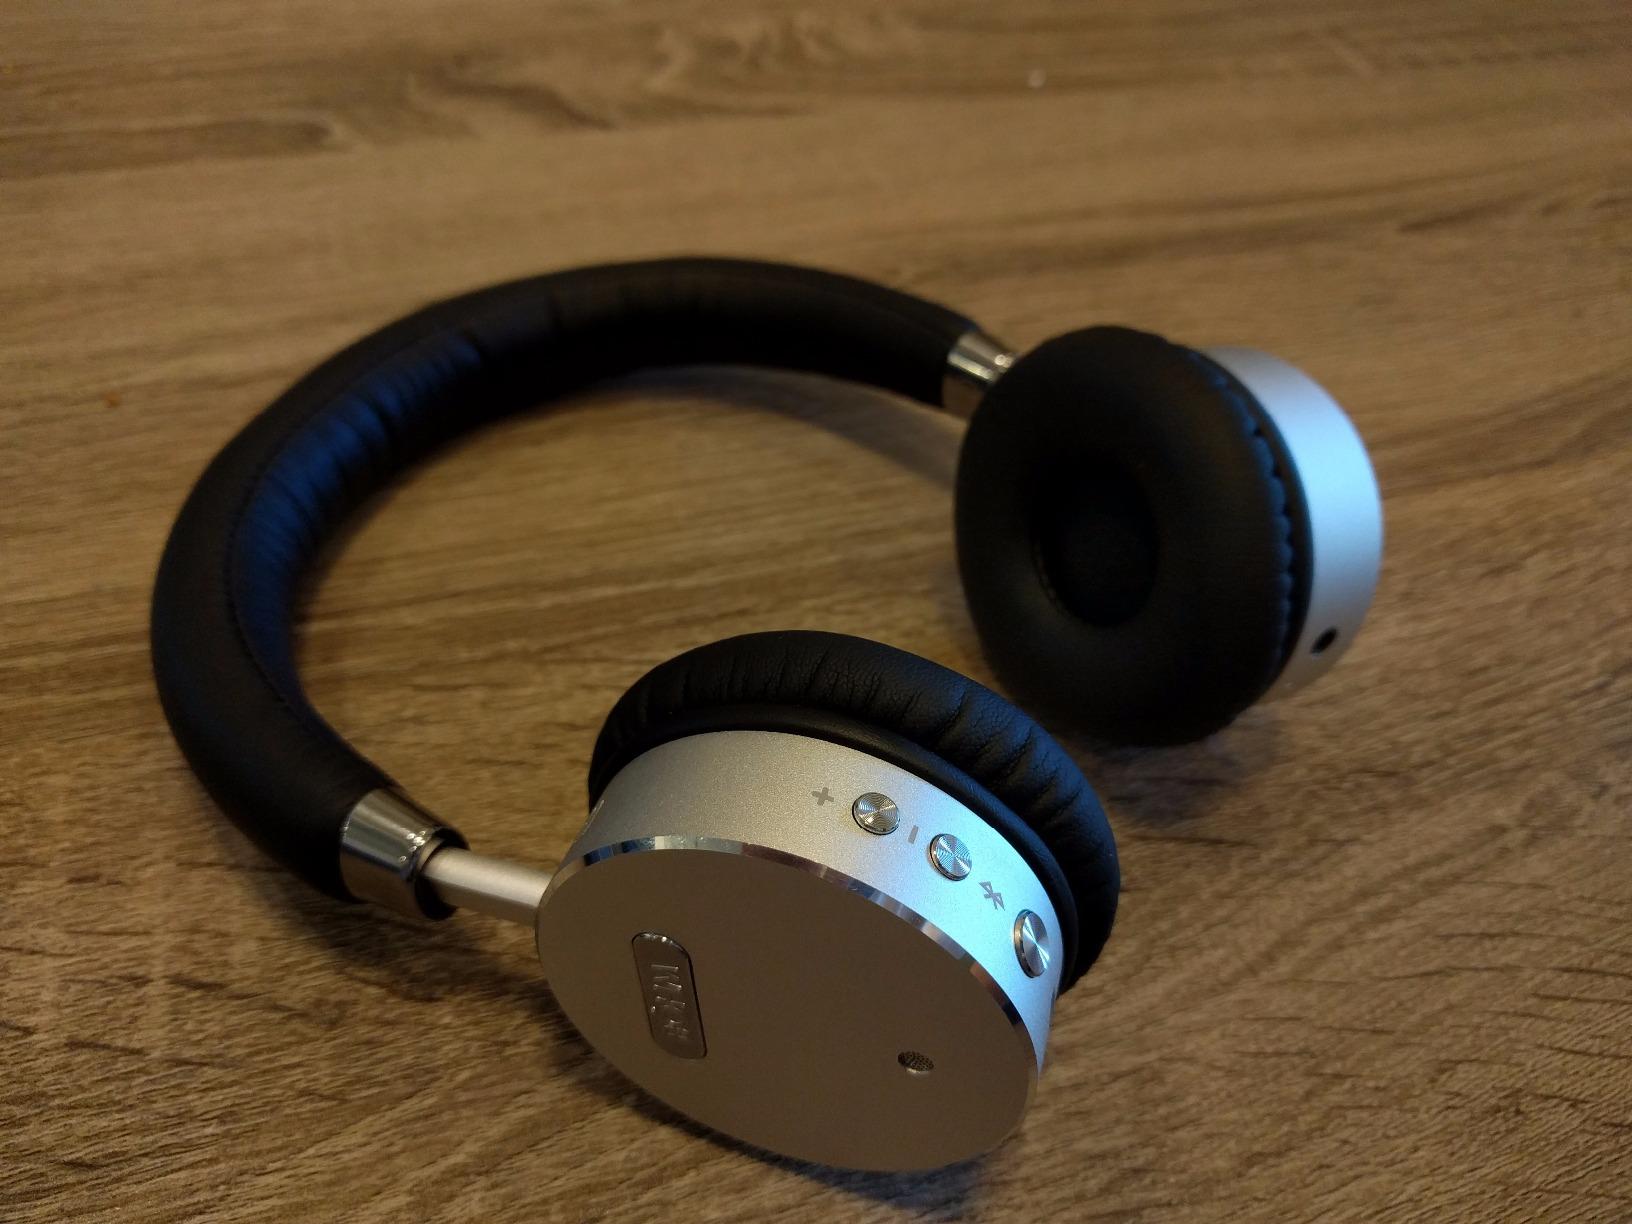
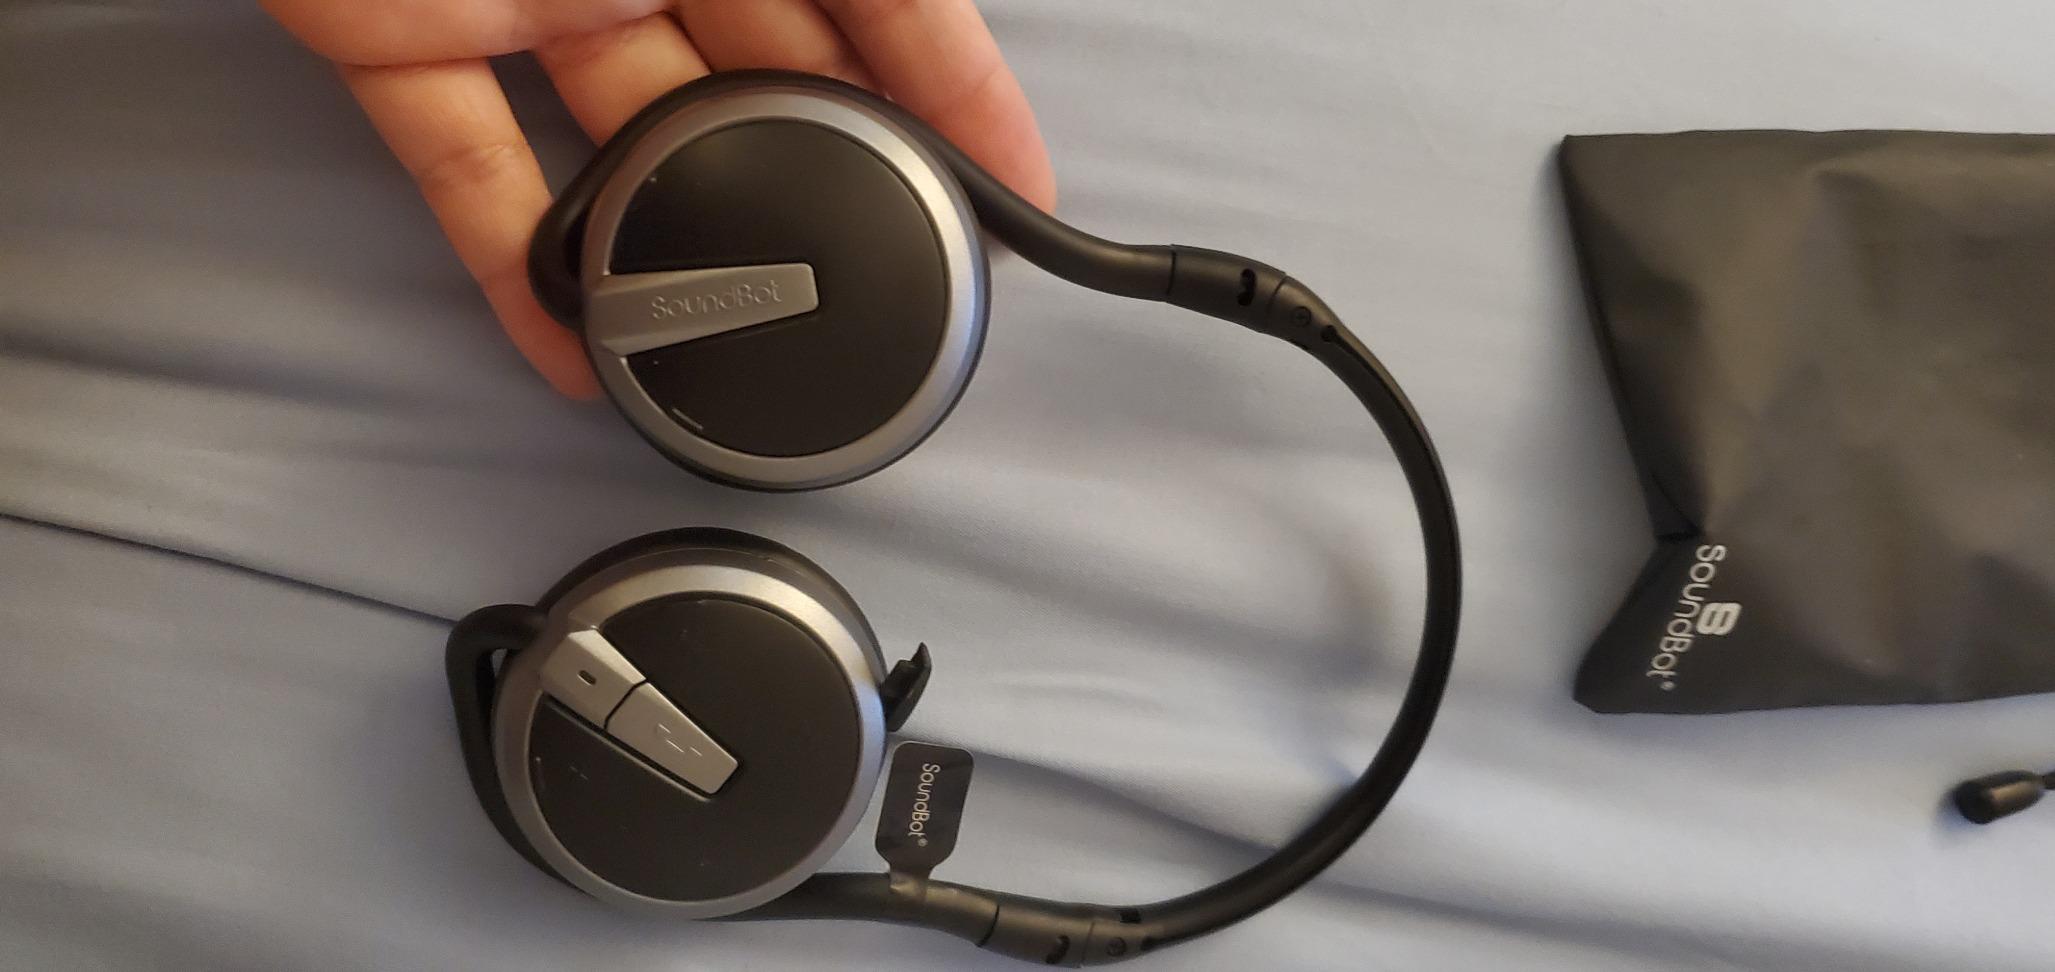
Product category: headphones
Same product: no